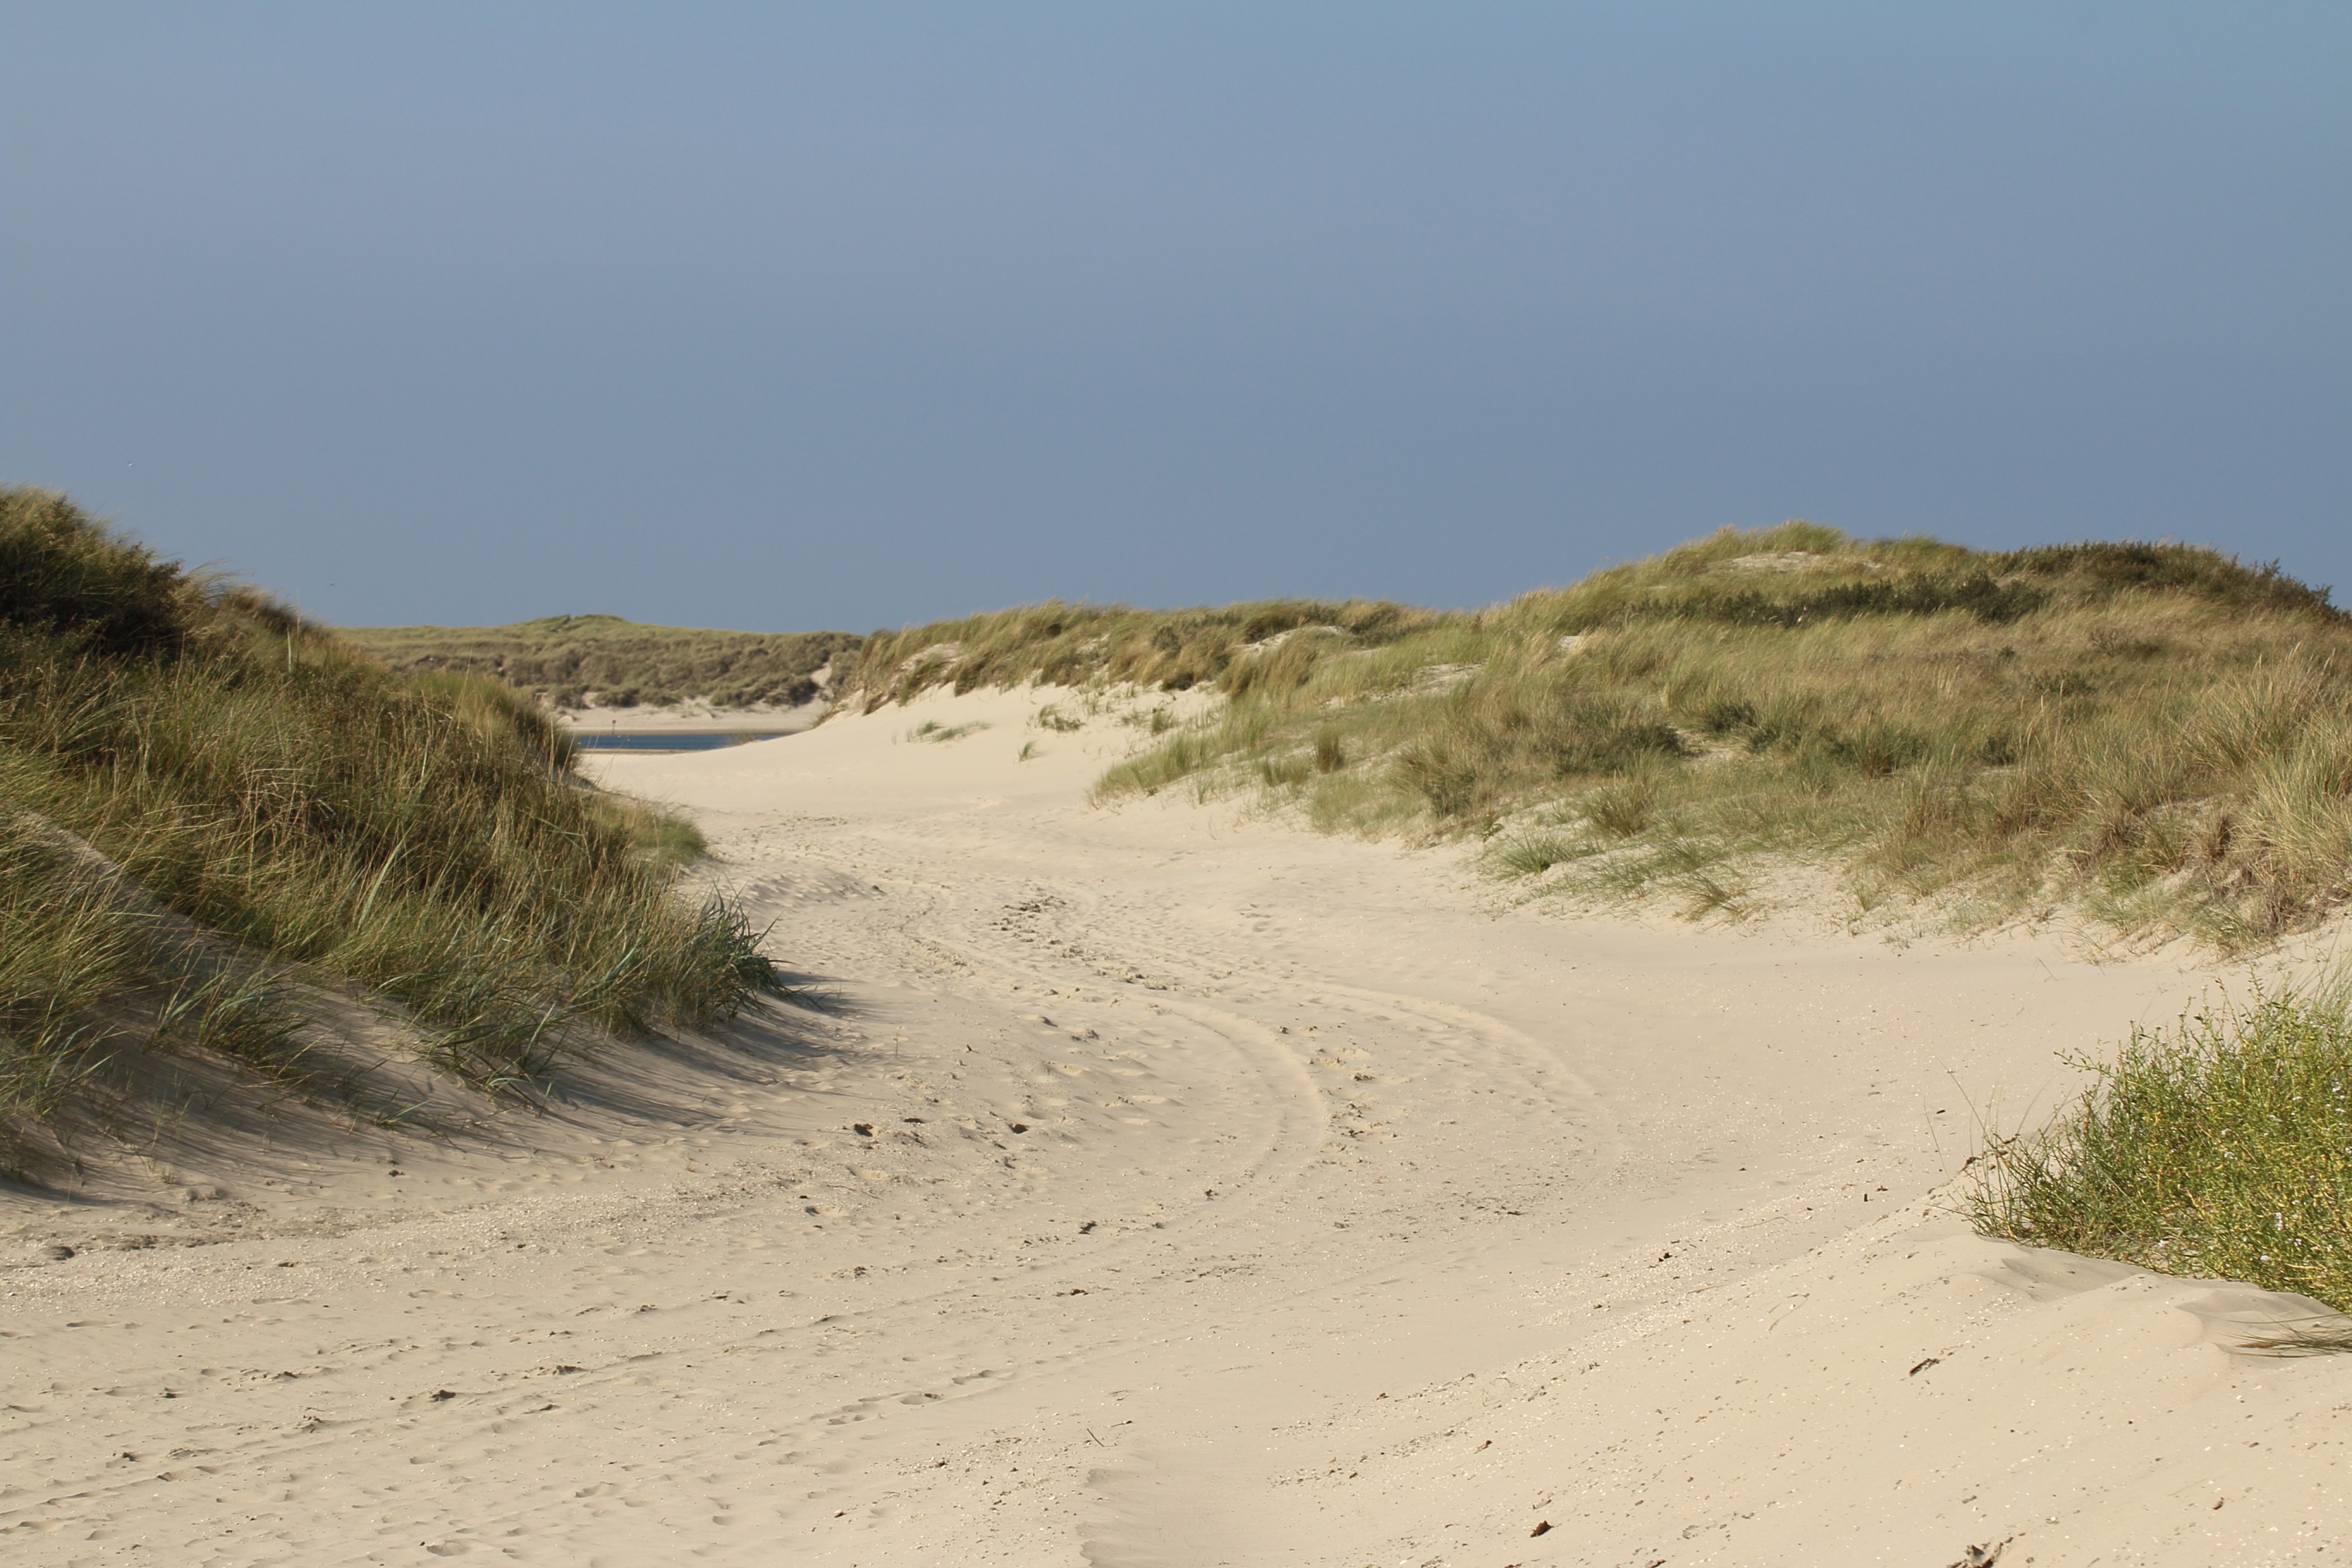
beach, landscape, sea, coast, nature, grass, sand, air, dune, bloom, view, green, holiday, soil, terrain, material, plants, dunes, netherlands, plateau, habitat, sandy beach, ecosystem, wadi, texel, dutch landscape, landform, natural environment, geographical feature, aeolian landform